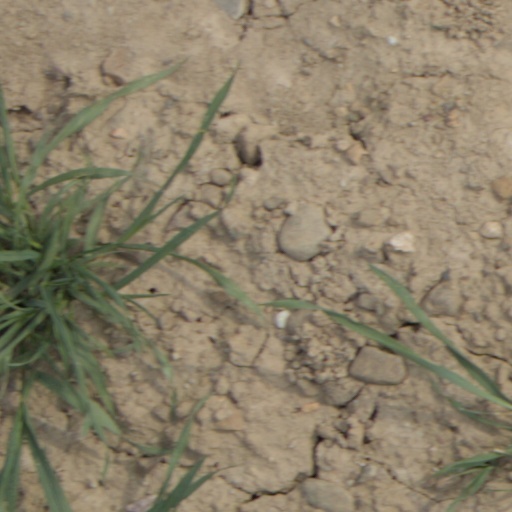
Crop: wheat